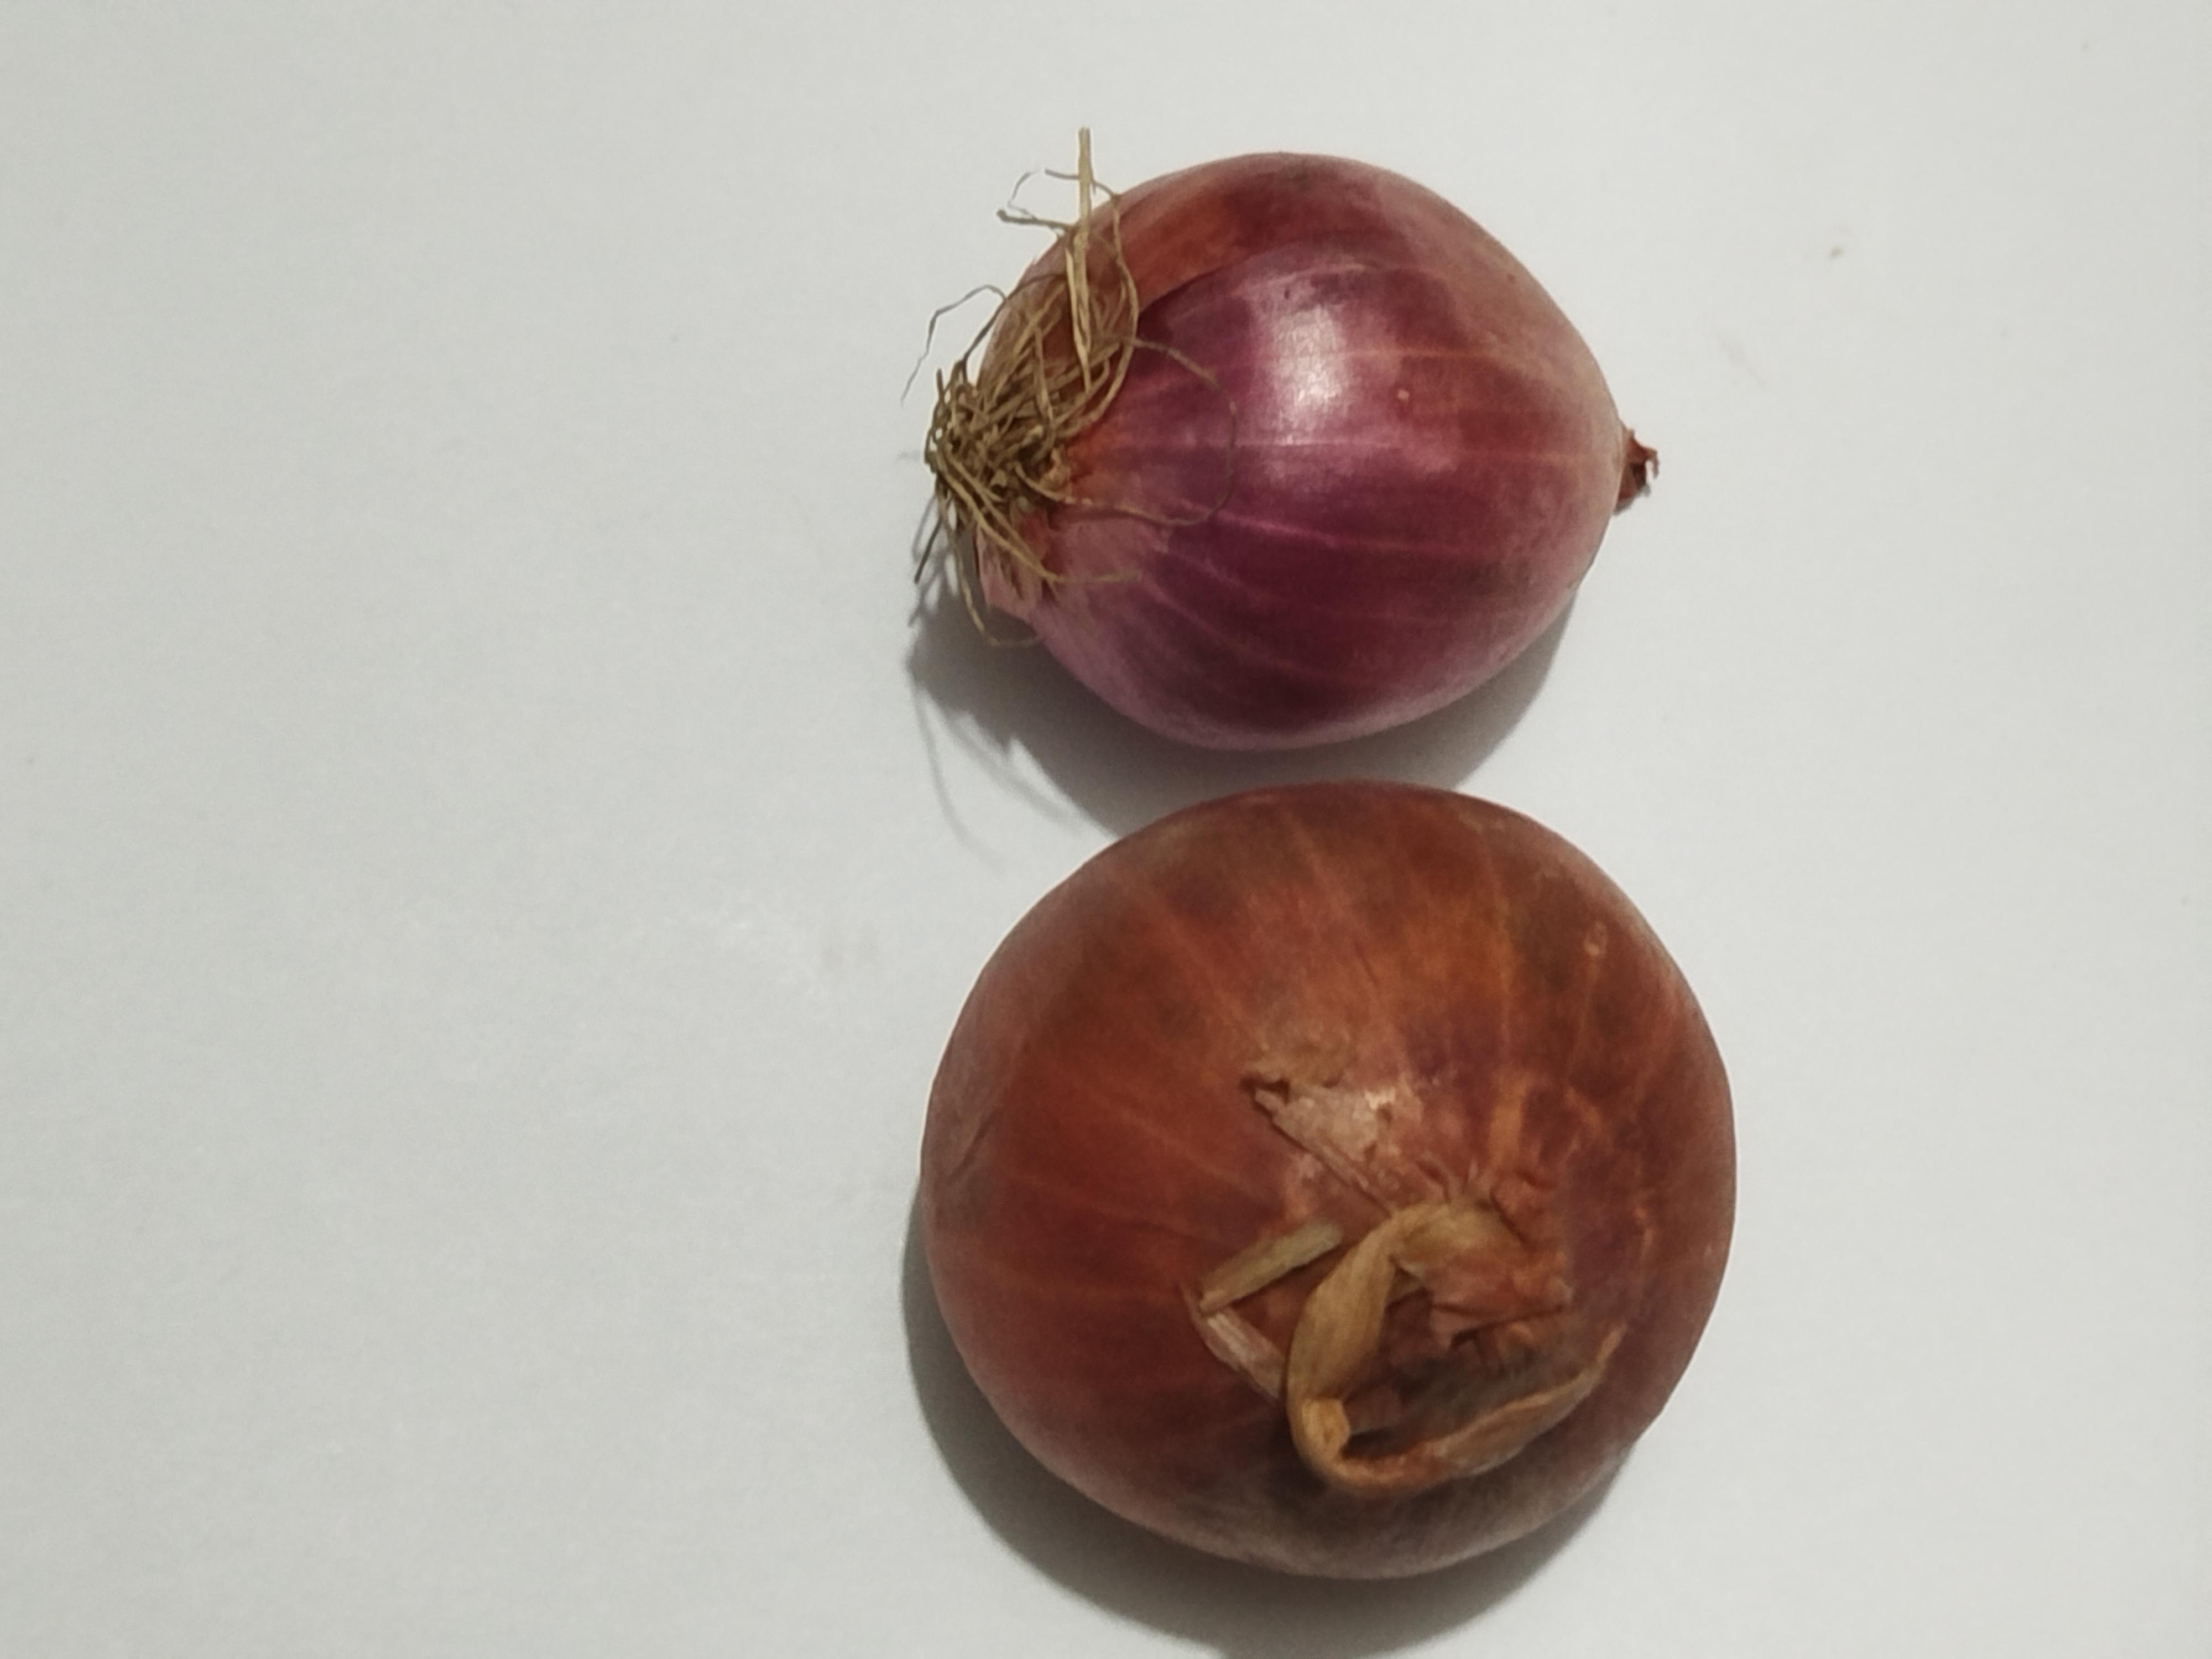
Label: Onion